Giselle Itié

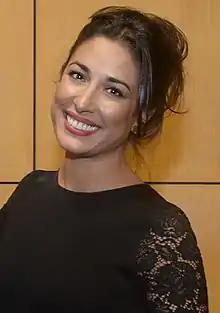
Itié in 2015

Giselle Itié Ramos (born October 3, 1981) is a Mexican-Brazilian actress. In 2001, she started her career as an actress in a Brazilian telenovela. In 2009, she debuted as protagonist in the telenovela "Bela, a Feia", the Brazilian version for the Colombian "Yo soy Betty, la fea". Itié also took part in the film "The Expendables", co-written, directed by and starring Sylvester Stallone.